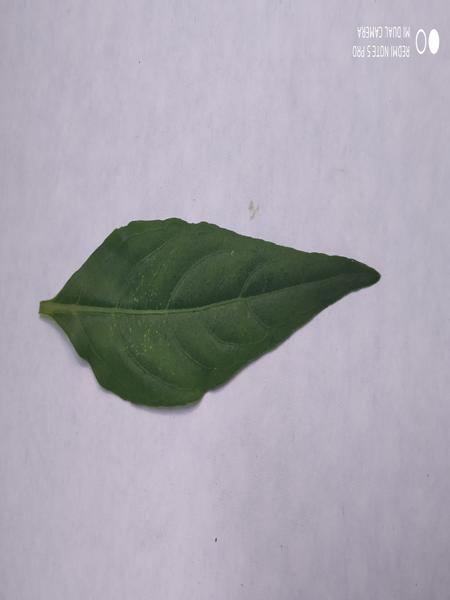
Plant: Nelavembu